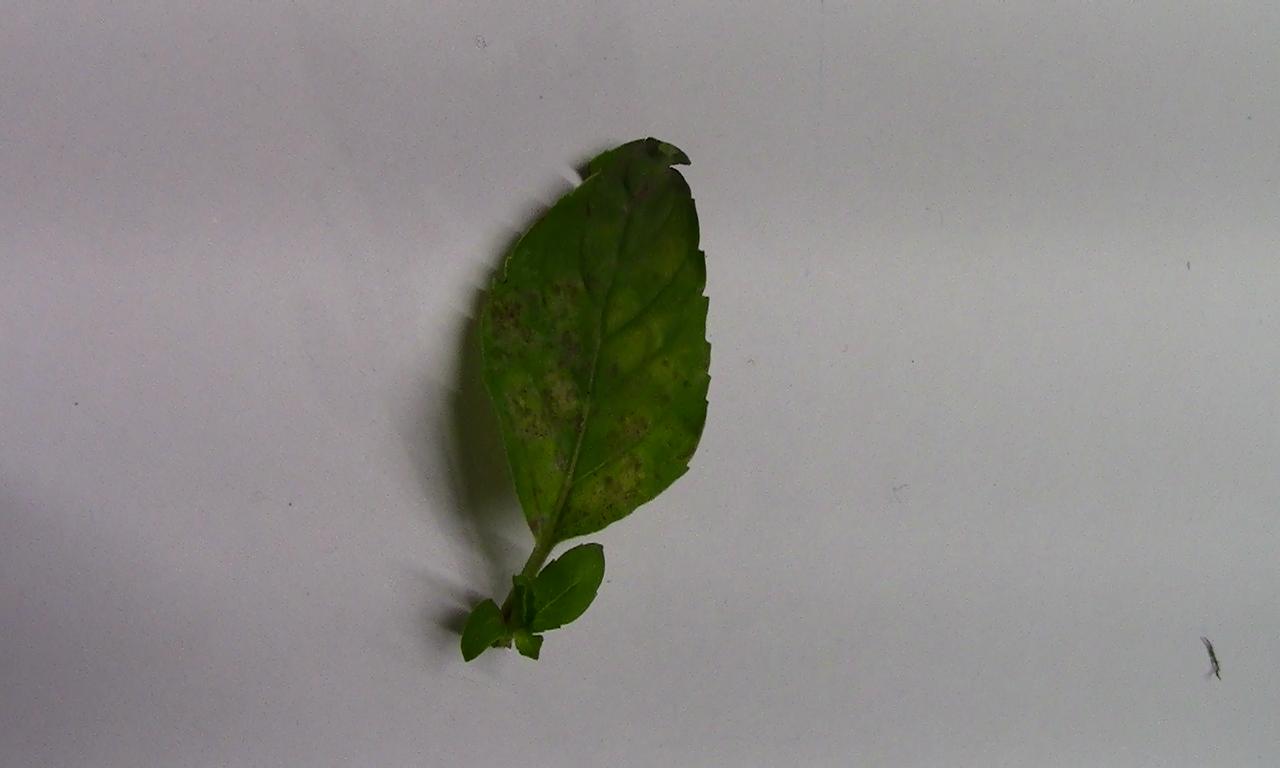
Label: Spoiled